Frederick Scherger

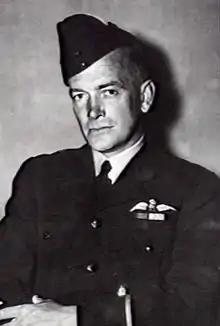
Air Commodore Fred Scherger, c. 1945

Air Chief Marshal Sir Frederick Rudolph William Scherger, (18 May 190416 January 1984) was a senior commander in the Royal Australian Air Force (RAAF). He served as Chief of the Air Staff, the RAAF's highest-ranking position, from 1957 until 1961, and as Chairman of the Chiefs of Staff Committee, forerunner of the role of Australia's Chief of the Defence Force, from 1961 until 1966. He was the first RAAF officer to hold the rank of air chief marshal.